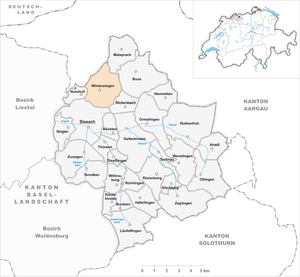
Wintersingen est une commune suisse du canton de Bâle-Campagne, située dans le district de Sissach.